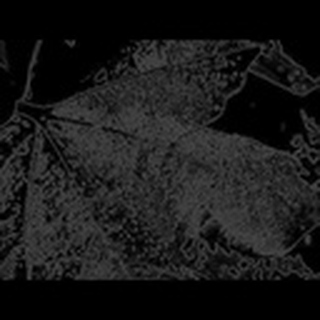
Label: cotton_aphids